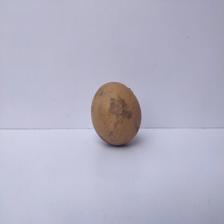
Size: Large